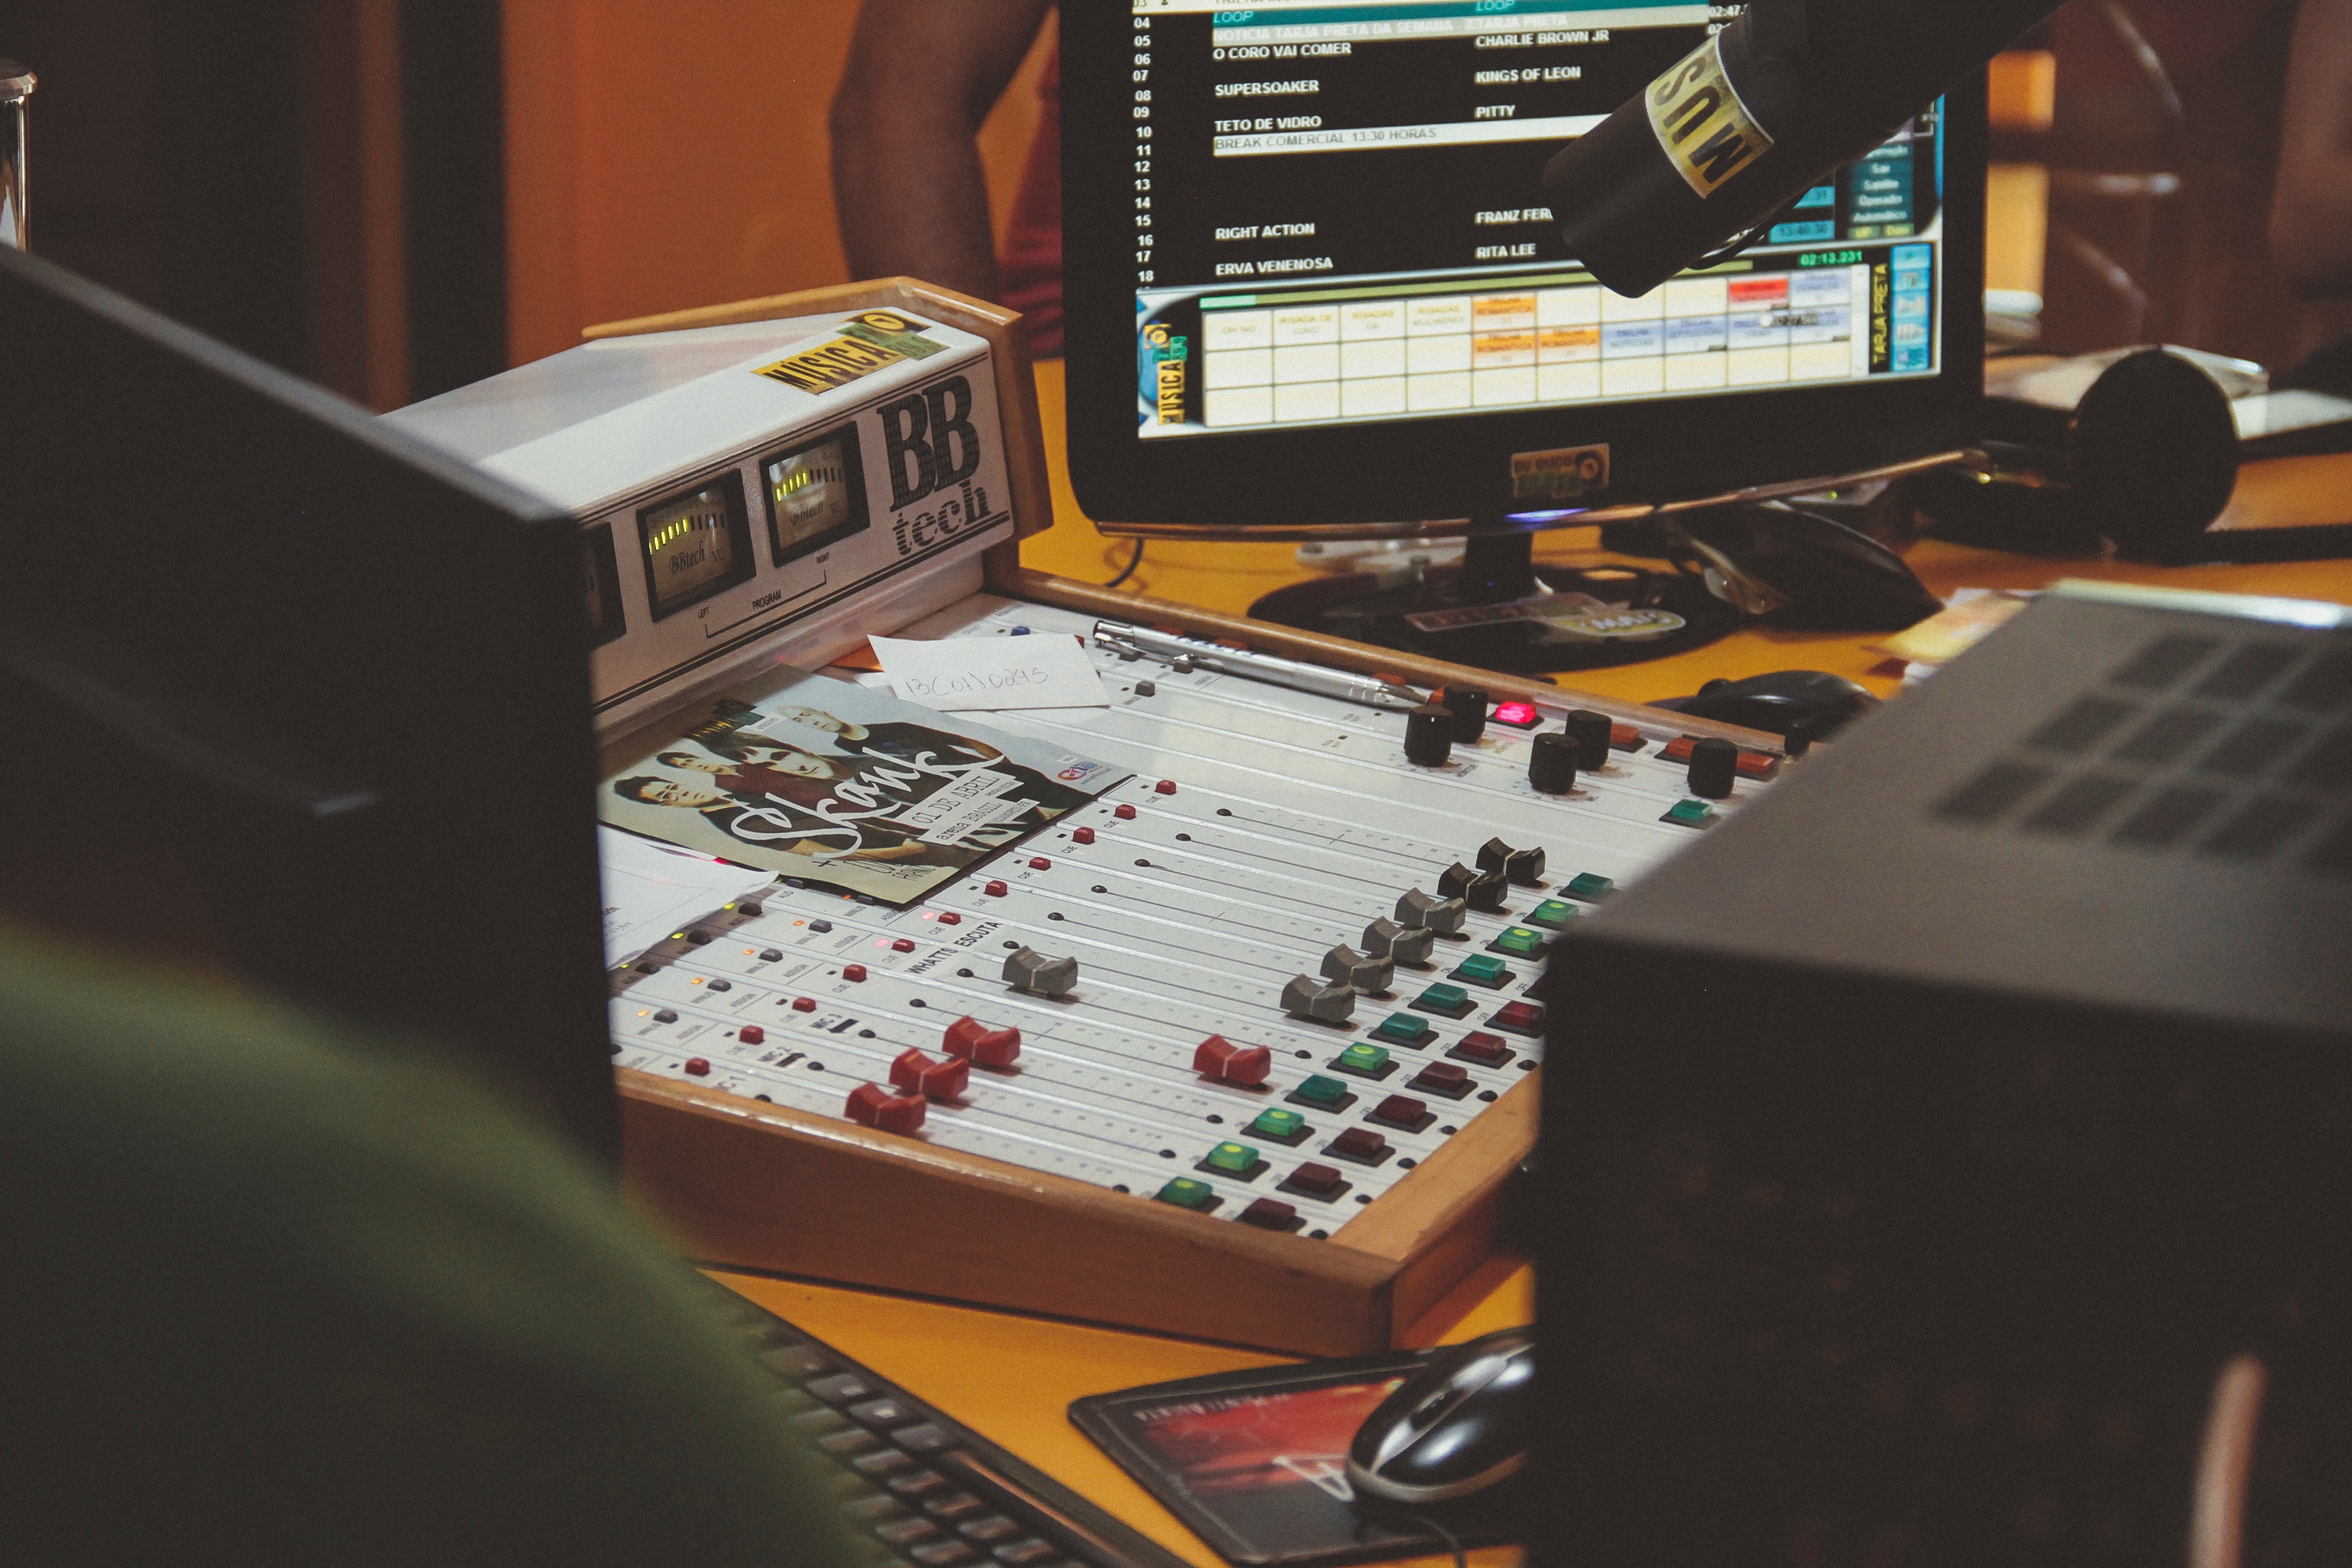
desk, microphone, dial, mixing desk, button, games, screenshot, indoor games and sports